Tania Kovats

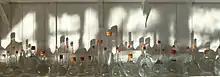
Tania Kovats, Rivers, 2010, Jupiter Artland

Many of Kovat's artworks reference the theme of water. In 2012 Kovats completed the major installation "Rivers," a public art project commissioned by Jupiter Artland, Scotland"." The artwork displays water specimens collected from 100 rivers across Britain, which are stored in jars within a boathouse in the grounds of the sculpture park. She has made a series called the "Sea Mark" drawings, in which she drew the surface of the sea looking towards the horizon, using simple painted blue marks on paper. In 2014 Kovats held a major solo exhibition, "Oceans", at The Fruitmarket Gallery, Edinburgh, in which the work derived from her preoccupation with the sea. This included her ambitious work "All the Seas" which brought together water from each of the world's seas, displayed in clear glass bottles. The work can currently be seen on display at The Box Plymouth in its "Planet Ocean" exhibition (until 27 April 2025).